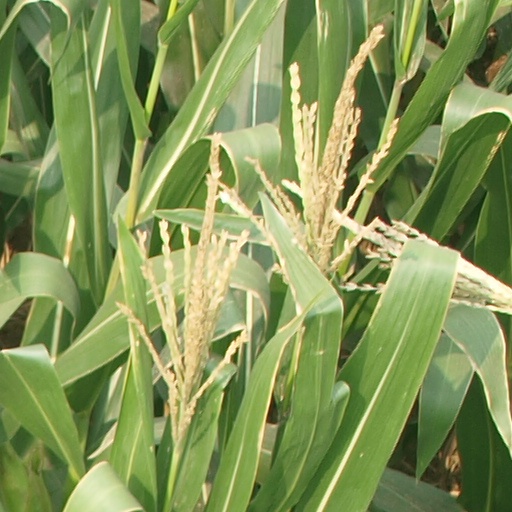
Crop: maize; corn